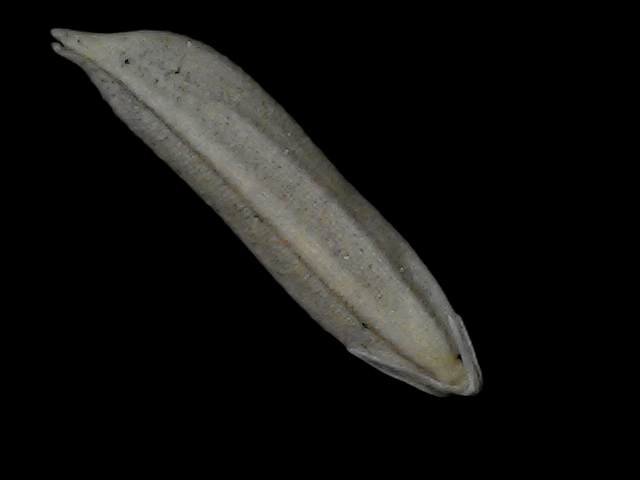
Rice variety: Bd57